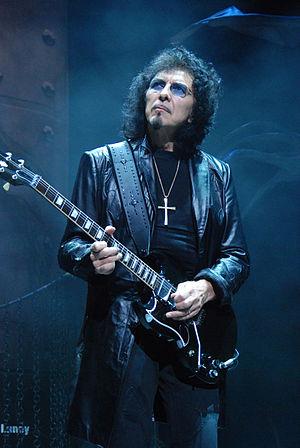
War Pigs est une chanson antimilitariste créée par le groupe de hard rock Black Sabbath considéré depuis comme à l'origine du heavy metal à l'occasion de la sortie de leur album Paranoid le 18 septembre 1970. Cette chanson est écrite et composée par Tony Iommi, Ozzy Osbourne, Geezer Butler, Bill Ward.
Frank Anthony Iommi, dit Tony, est un guitariste britannique né le 19 février 1948 à Birmingham en Angleterre, célèbre pour être l'un des membres fondateurs du groupe metal Black Sabbath, dont il est le seul membre permanent. Iommi est reconnu comme l'un des guitaristes les plus influents du heavy metal. En 2012, Gibson le classe en tête de son classement des 10 plus grands guitaristes de metal de tous les temps.